HMS Sultana (1768)

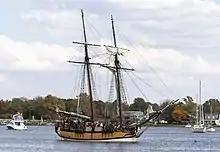
The replica "Sultana" on the Chester River in 2013

A new "Sultana", launched in Chestertown, Maryland, in 2001, serves as an educational vessel for schoolchildren as it travels around the Chesapeake Bay. Each year there are public excursions out of Chestertown and other ports. "Downrigging Weekend" in Chestertown is always the first weekend in November. Replica sailing ships from all around the mid-Atlantic participate in sailing excursions and allow the public on board.